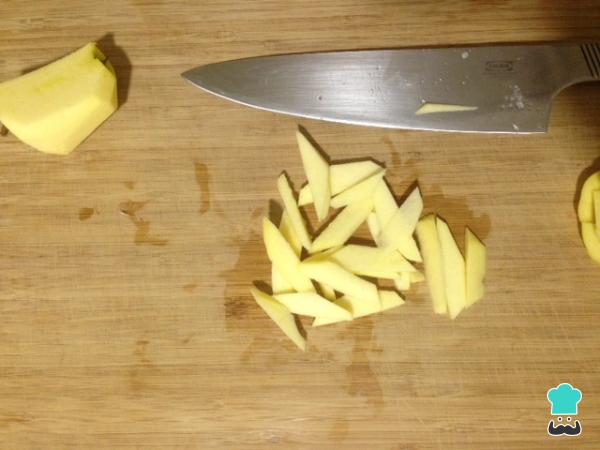
Por otro lado, pelamos la manzana y la cortamos en bastoncitos finos, tal y como indicamos en la foto.